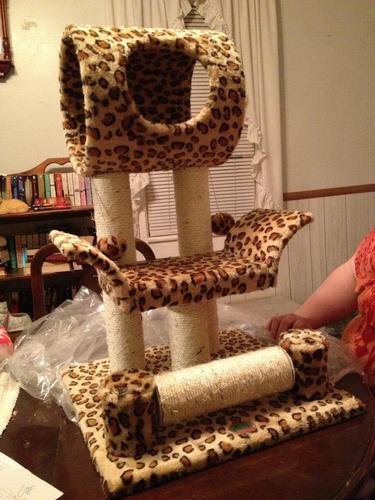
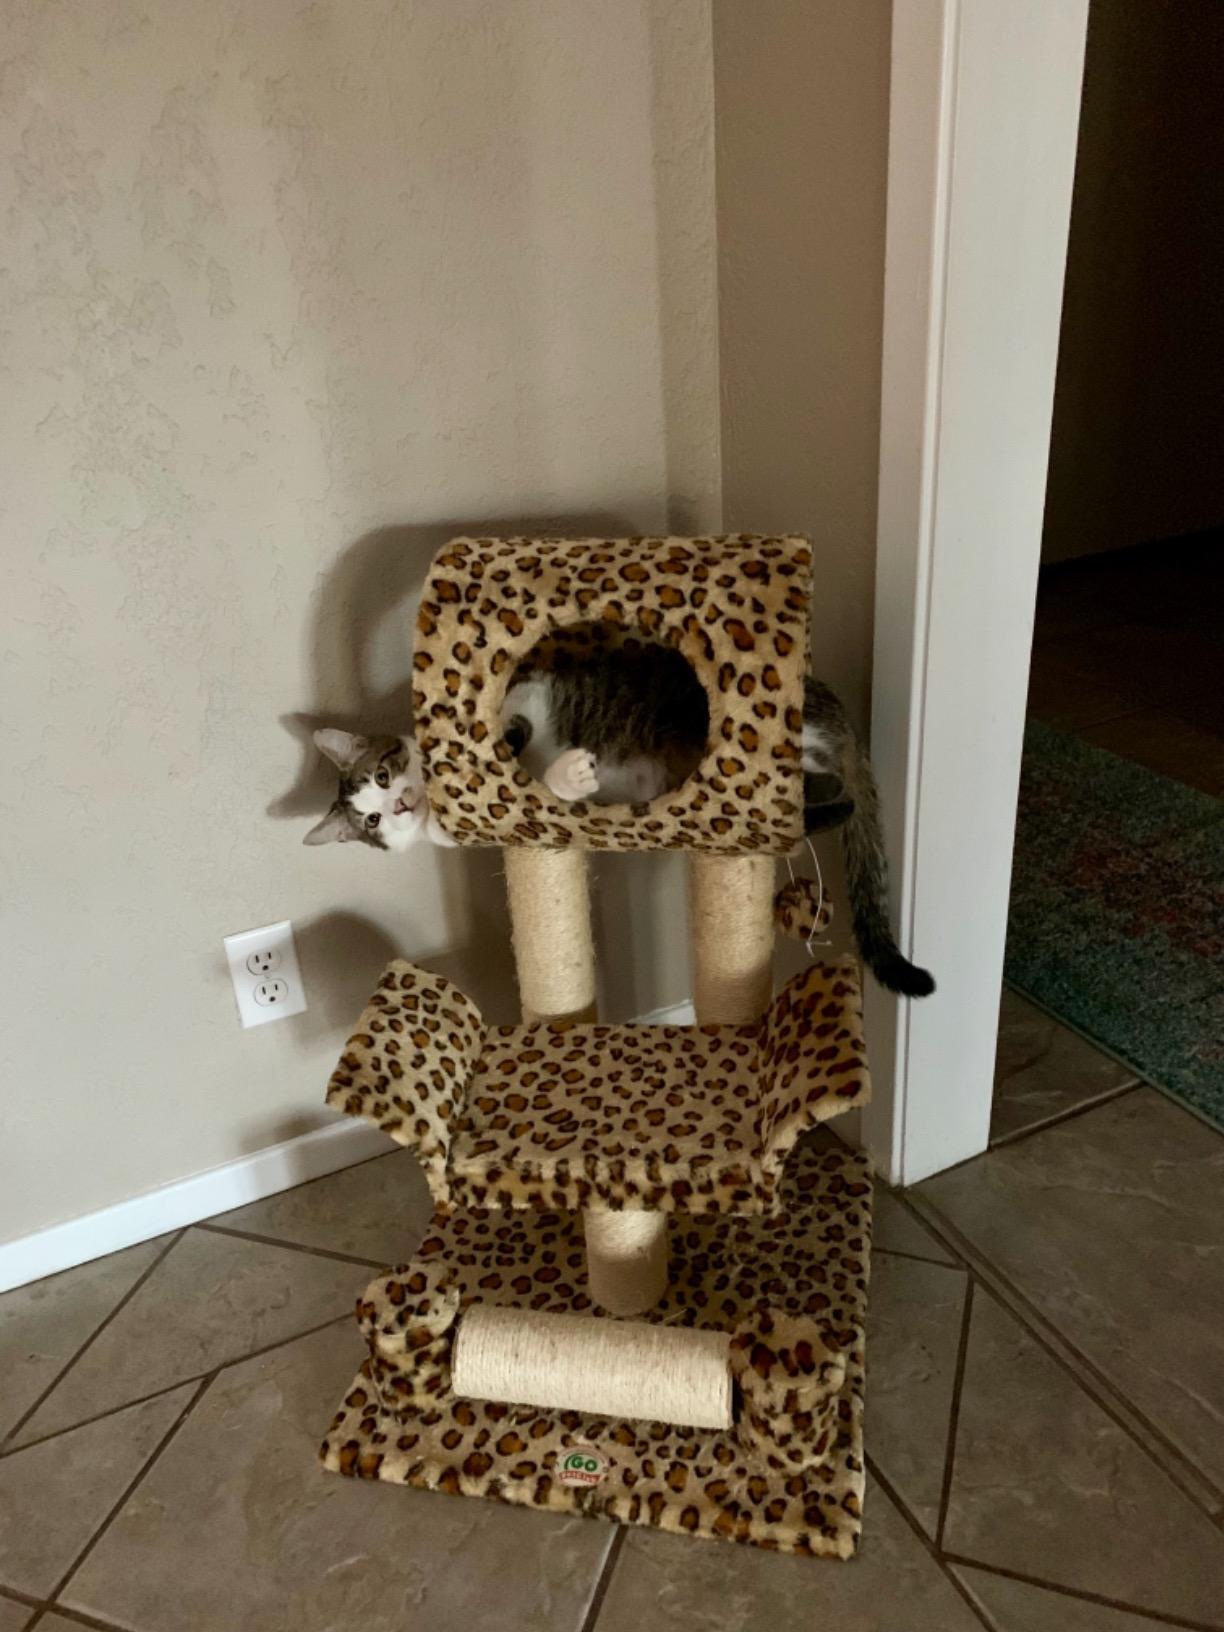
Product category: items_cat tree
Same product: yes